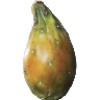
Label: cactus_fruit